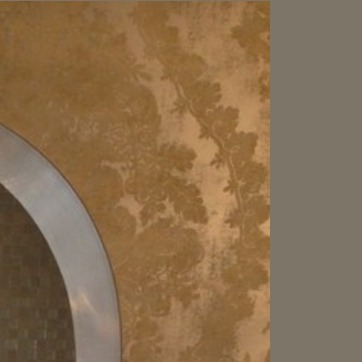
Material: wallpaper